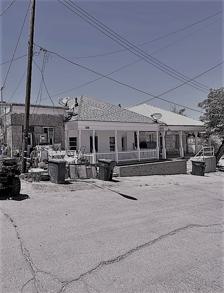
Building: Cal Shaw Stone Row House
Country: United States of America
Year built: 1906
Historic house in Nevada, United States United States historic place Cal Shaw Stone Row House U.S. National Register of Historic Places Show map of Nevada Show map of the United States Location Central St. Tonopah, Nevada Coordinates 38°04′07″N 117°13′57″W / 38.06852°N 117.23251°W / 38.06852; -117.23251 Area less than one acre Built 1906 ( 1906 ) Built by Shaw, Cal MPS Tonopah MRA NRHP reference No. 82003242 Added to NRHP May 20, 1982 The Cal Shaw Stone Row House is a stone row house located on Central Street in Tonopah, Nevada , United States. Property owner Cal Shaw built the house in 1906 next to the Cal Shaw Adobe Duplex , which was built the previous year. While the house was built with stone instead of adobe, it features a similar design to the adobe house, particularly in its projecting roof and porch supported by columns. The house and its neighbor reflect the variety of homes built on Central Street, one of the earliest residential areas in Tonopah. In addition, the house's detailed and well-preserved design led a local historic survey to call it "one of the best preserved examples of stone residential construction in Tonopah". The house was added to the National Register of Historic Places on May 20, 1982. References